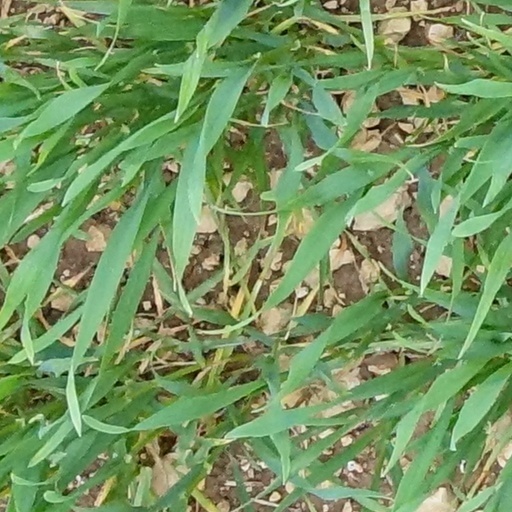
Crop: wheat